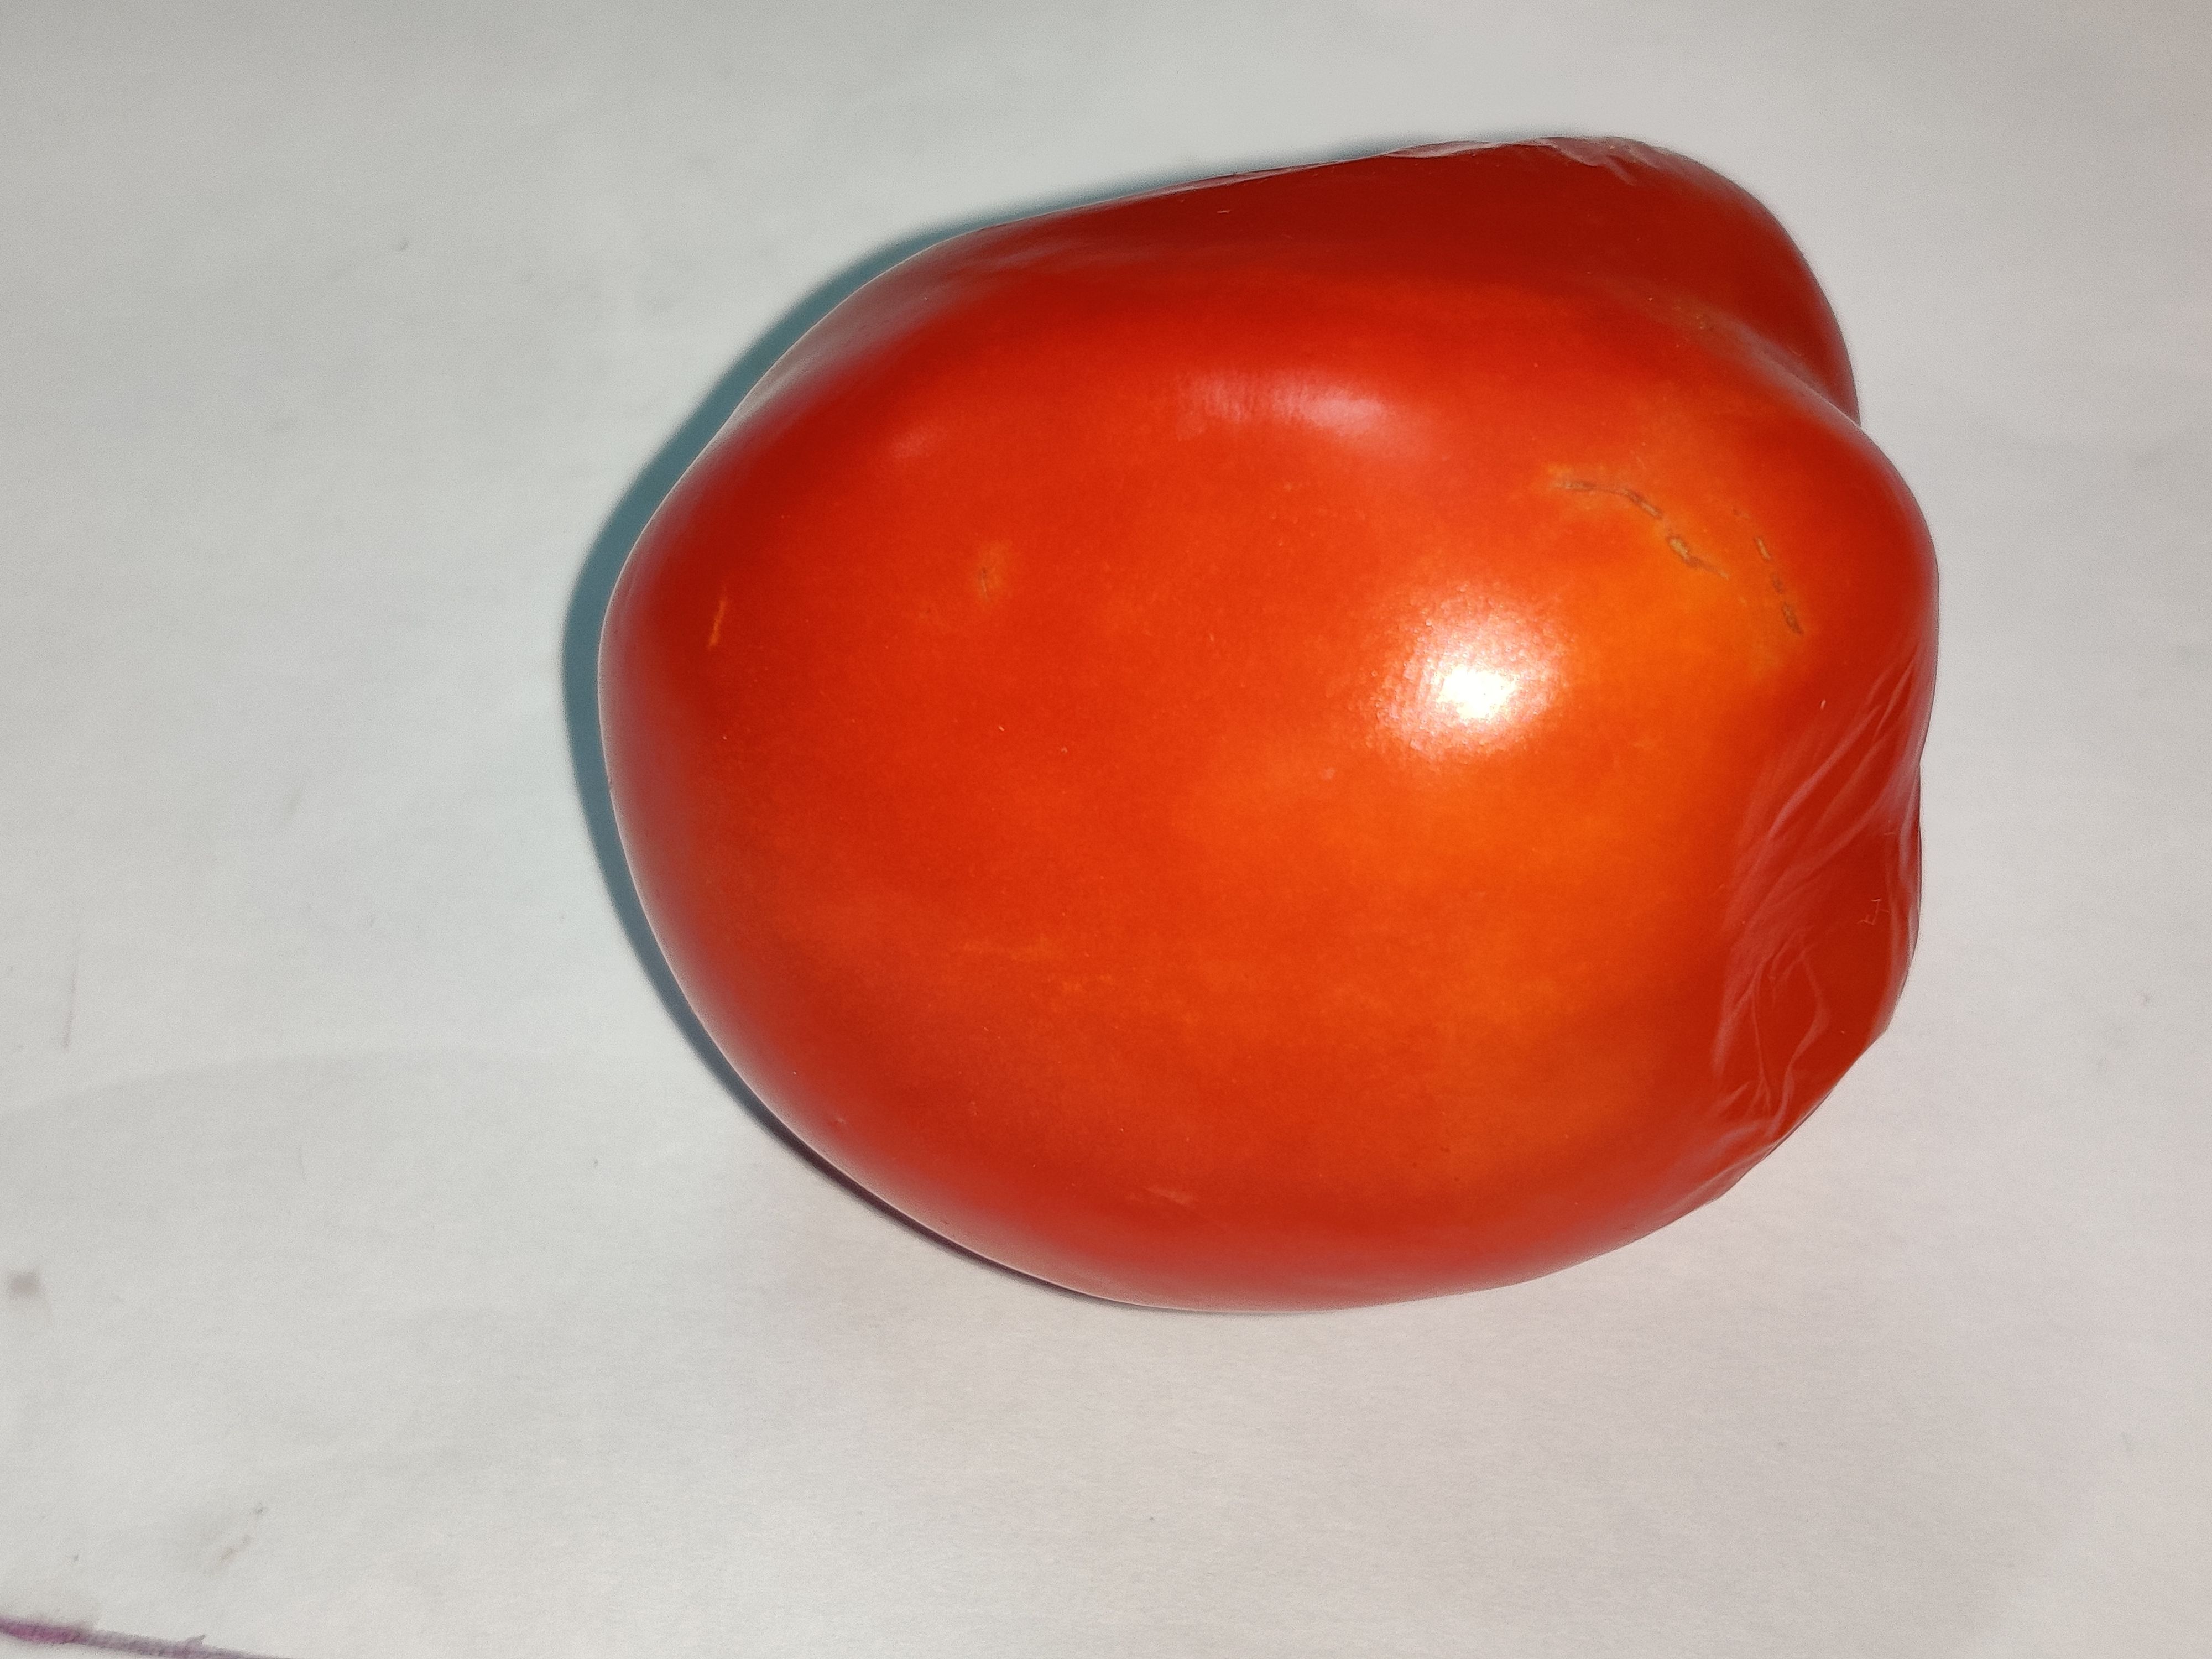
Fruit: tomatoes
Grade: 1st-grade